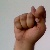
The image shows a hand gesture representing the letter 'T' in Indian Sign Language.